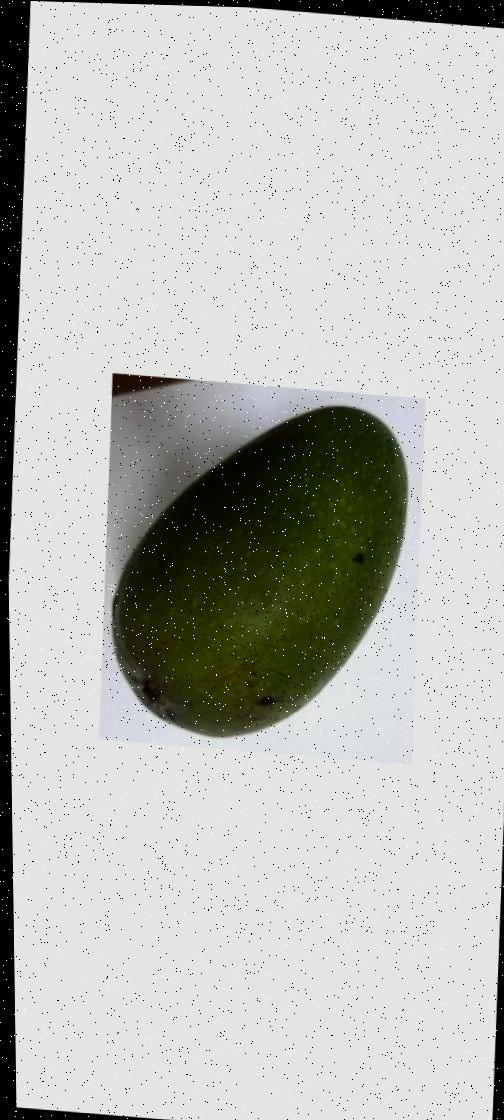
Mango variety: Ashshina Zhinuk